Adelaide Oval

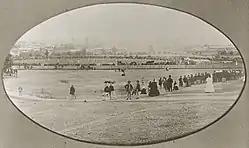
In 1874 a side representing England led by W.G. Grace defeated a South Australian side by 7 wickets in what was the first international cricket match at the ground

The venue is predominantly used for cricket and Australian rules football, but has also played host to rugby league, rugby union, soccer, and tennis, as well as regularly being used to hold concerts.